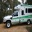
Label: ambulance